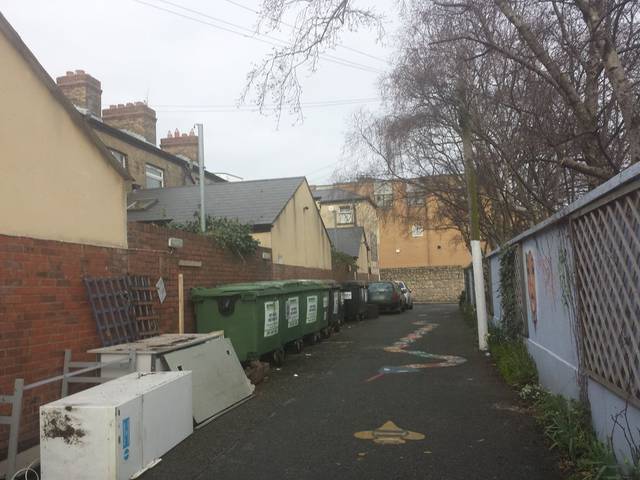
Region: Ireland
Coordinates: 53.301, -6.179